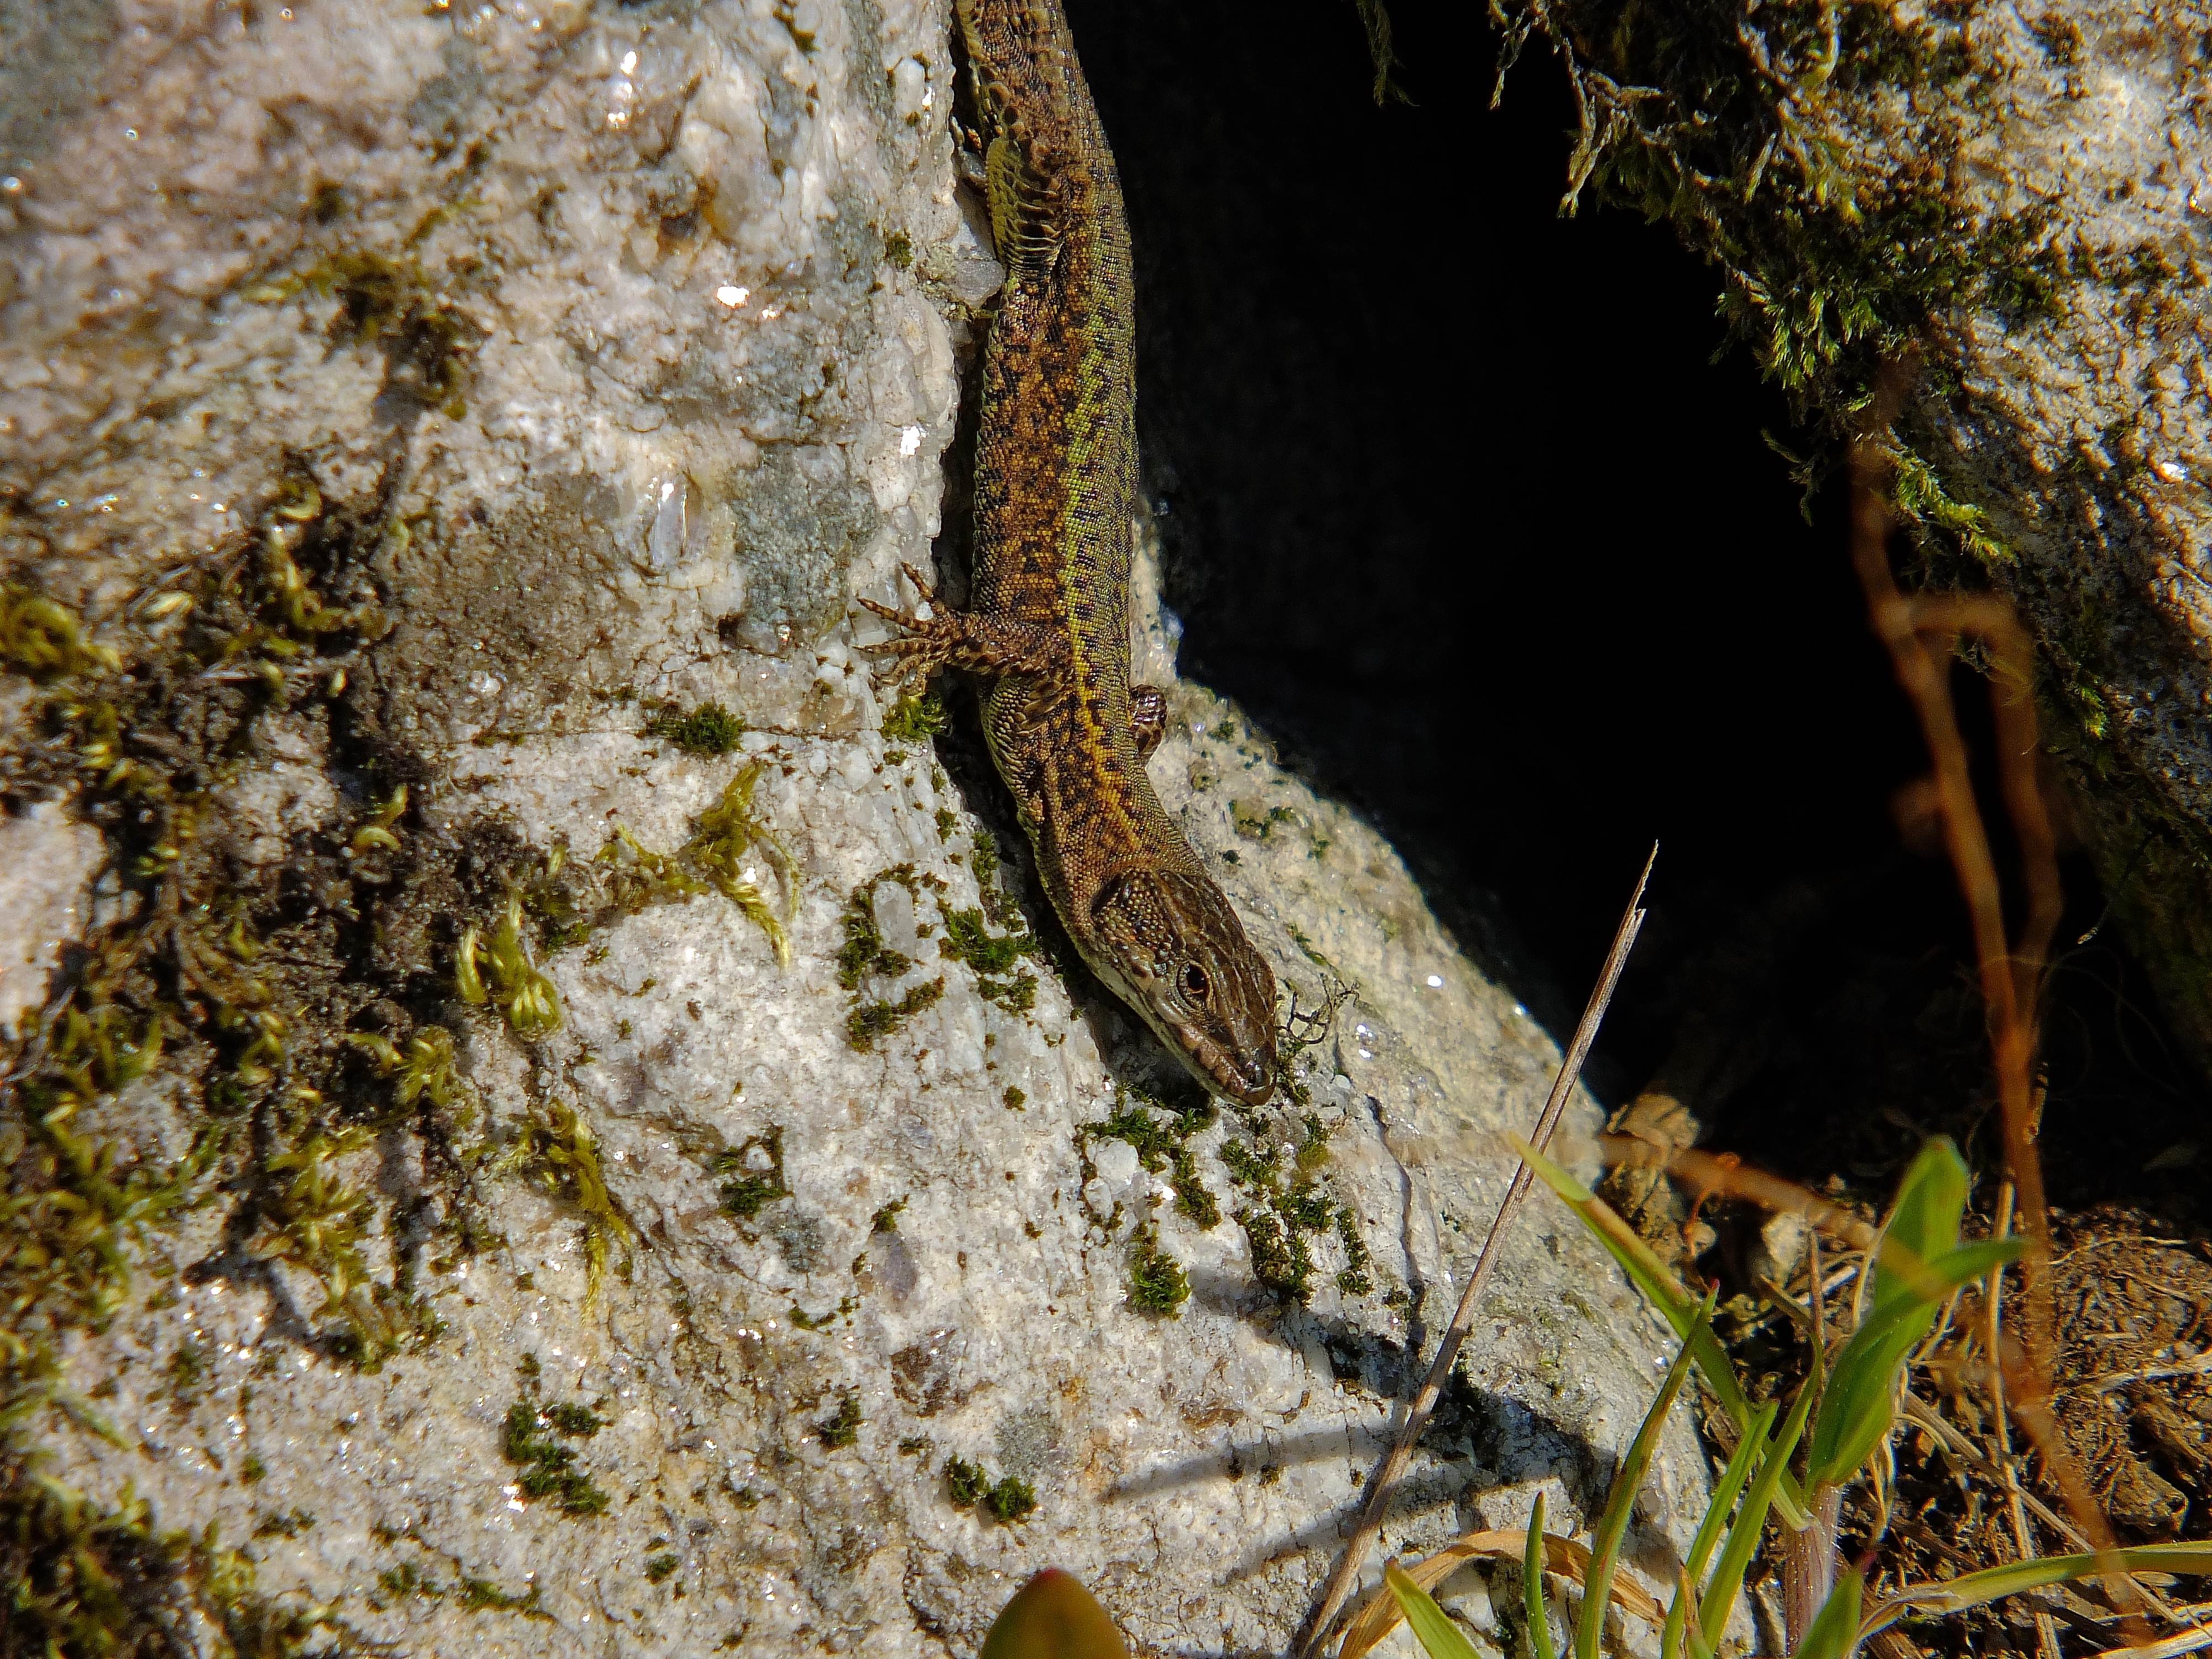
nature, leaf, flower, wildlife, macro, flora, fauna, animals, naturaleza, espaa, galicia, pontevedra, ggl1, gaby1, animales, fujifilmxs1, macro photography